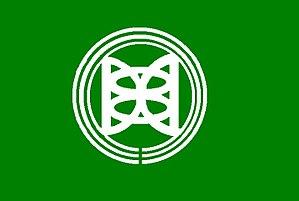
Sekikawa est un village du district d'Iwafune, dans la préfecture de Niigata au Japon.